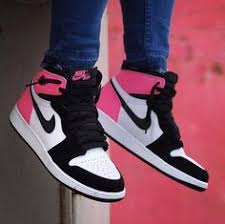
Label: Sneaker